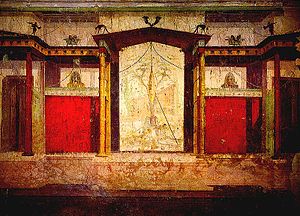
Romersk vægmaleri / Maleriernes opbygning på væggen / 2. stil: Arkitekturstil
Væg i Augustus' hus i Rom
Romerske vægmalerier inddeles i de forskellige stilarter, der blev brugt i det romerske rige fra det 3. århundrede f.Kr. til senantikken. Hverken før eller senere har vægmalerier haft så stor udbredelse. De findes i de riges boliger, men også i små beboelsesbygninger i den dybeste provins, fra Britannien til Egypten, fra Pannonien til Marokko.